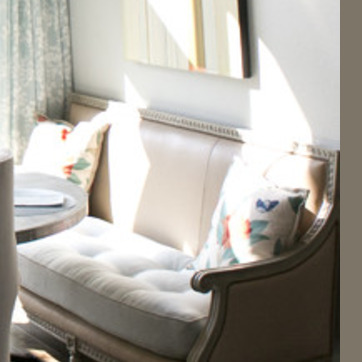
Material: leather